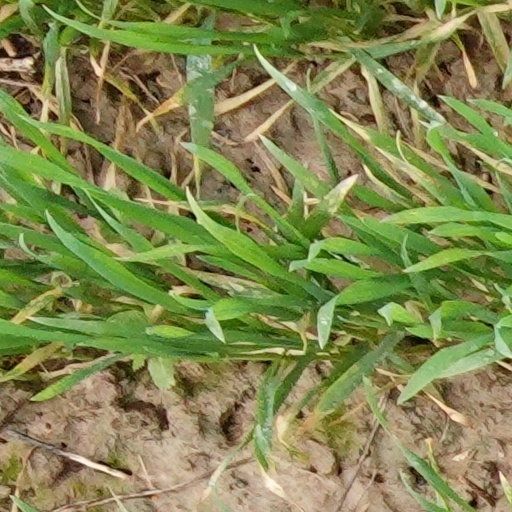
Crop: wheat